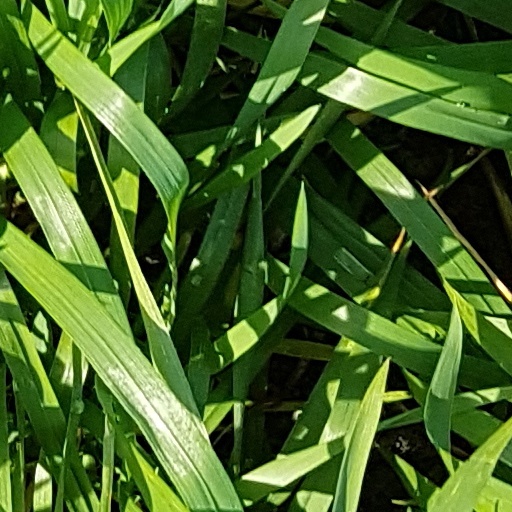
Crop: wheat